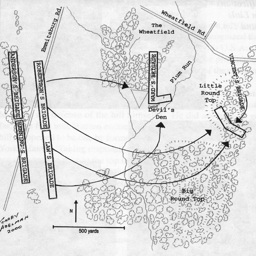
map showing the approach of country